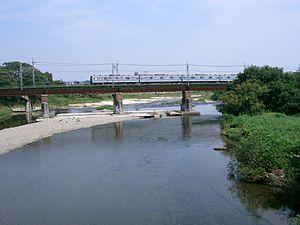
La ligne Seibu Ikebukuro est l'une des 2 lignes ferroviaires principales de la compagnie privée Seibu au Japon. Elle relie la gare d'Ikebukuro à Tokyo à celle d'Agano à Hannō dans la préfecture de Saitama. C'est une ligne avec un fort trafic de trains de banlieue.
La rivière Iruma est une rivière de la préfecture de Saitama au Japon, dans la région de Kantō. Elle se jette dans la rivière Ara.